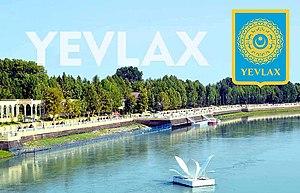
Ievlakh est un raion de l'Azerbaïdjan.